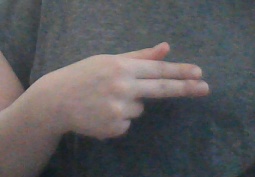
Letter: ghain